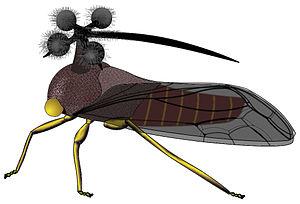
Bocydium est un genre d'hémiptères de la famille des Membracidae. Les 20 espèces de ce genre vivent à l'Est des Andes, au Nord de l'Amérique latine et sont réputées pour l'ornementation de leur pronotum. En 1903, Buckton a suggéré, pour nom vernaculaire, «prêteur sur gage» en raison de la similitude de la forme pronotale avec le bouclier héraldique de la famille des Medici, le symbole des prêteurs sur gages. L'espèce la plus connue est Bocydium globulare.